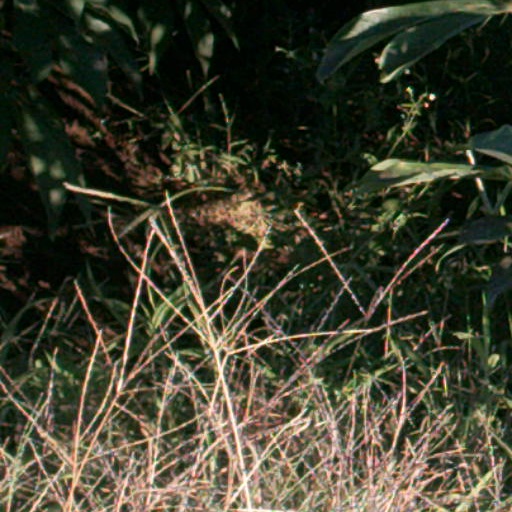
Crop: cassava